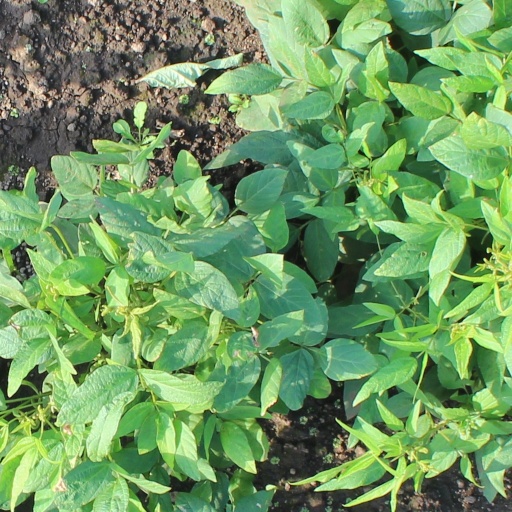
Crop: soybean